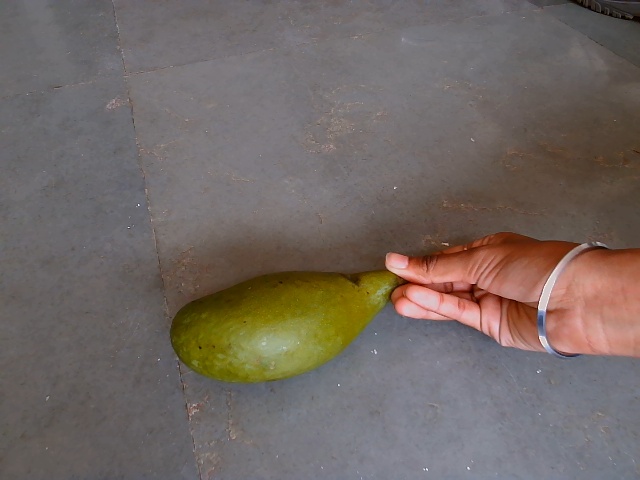
Label: Raw_Mango